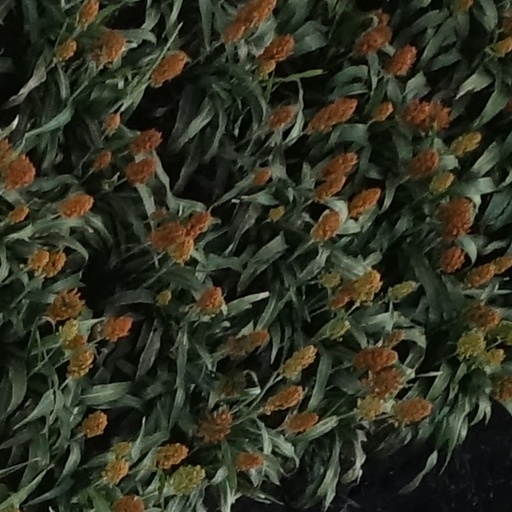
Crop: sorghum